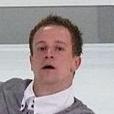
Age: 22